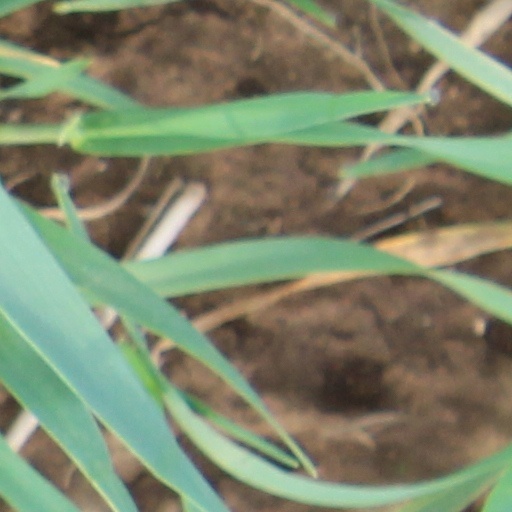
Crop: wheat